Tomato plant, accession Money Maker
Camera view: bottom (45 deg); turntable rotation: 30 degrees
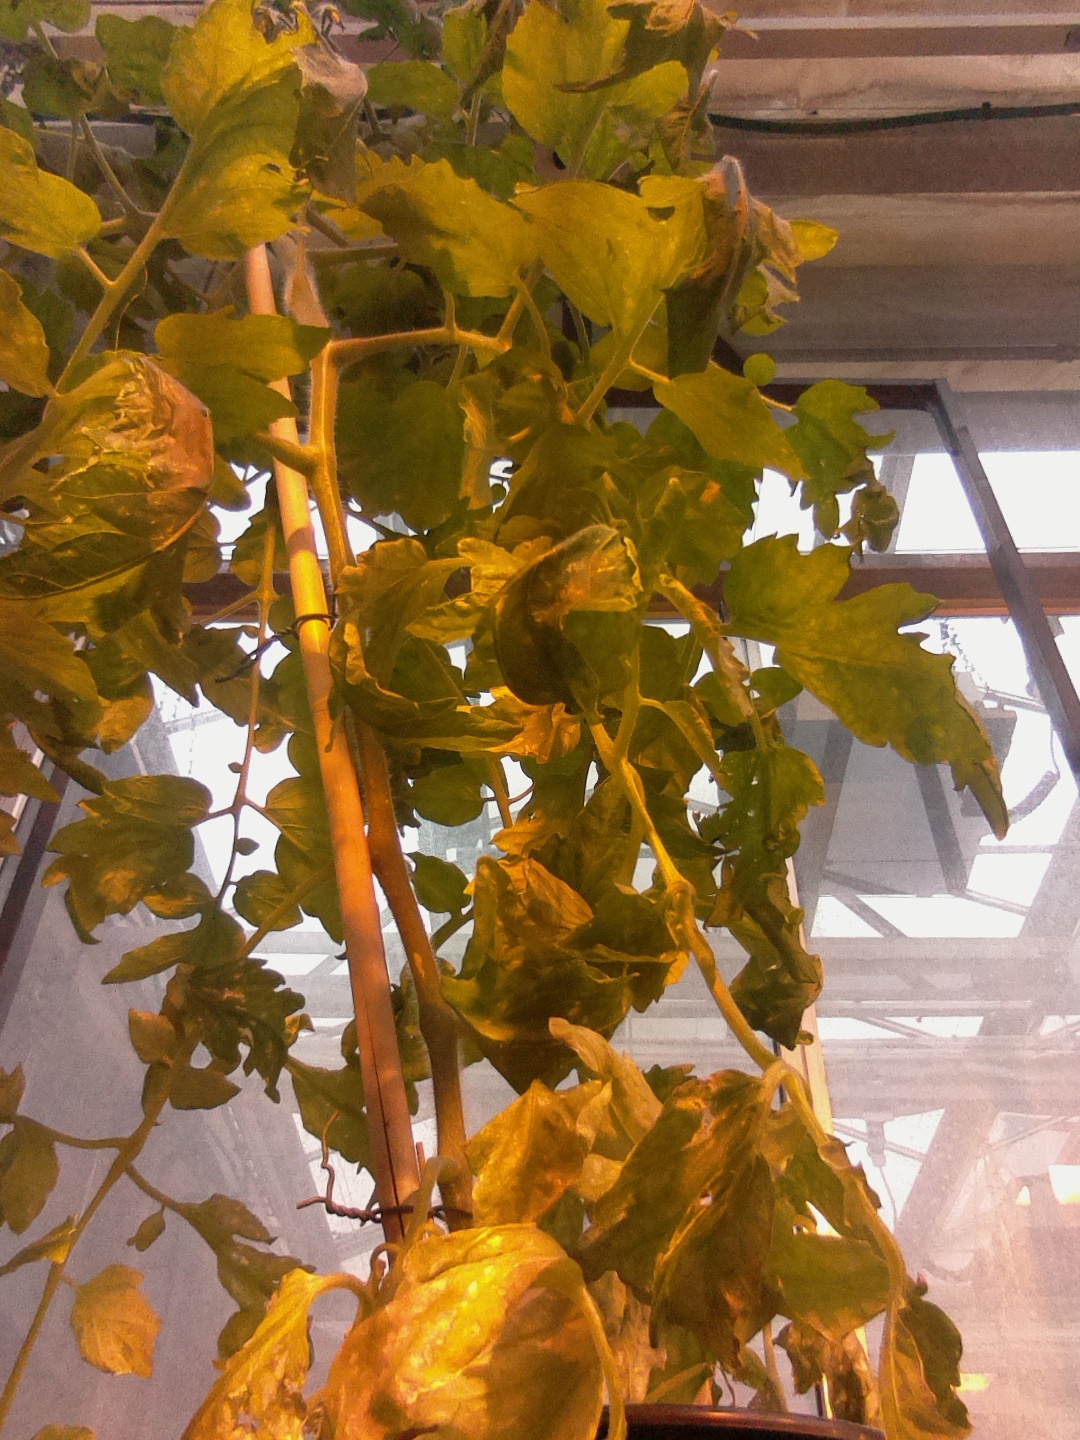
BBCH growth stage 71: 10%-20% of final fruit size